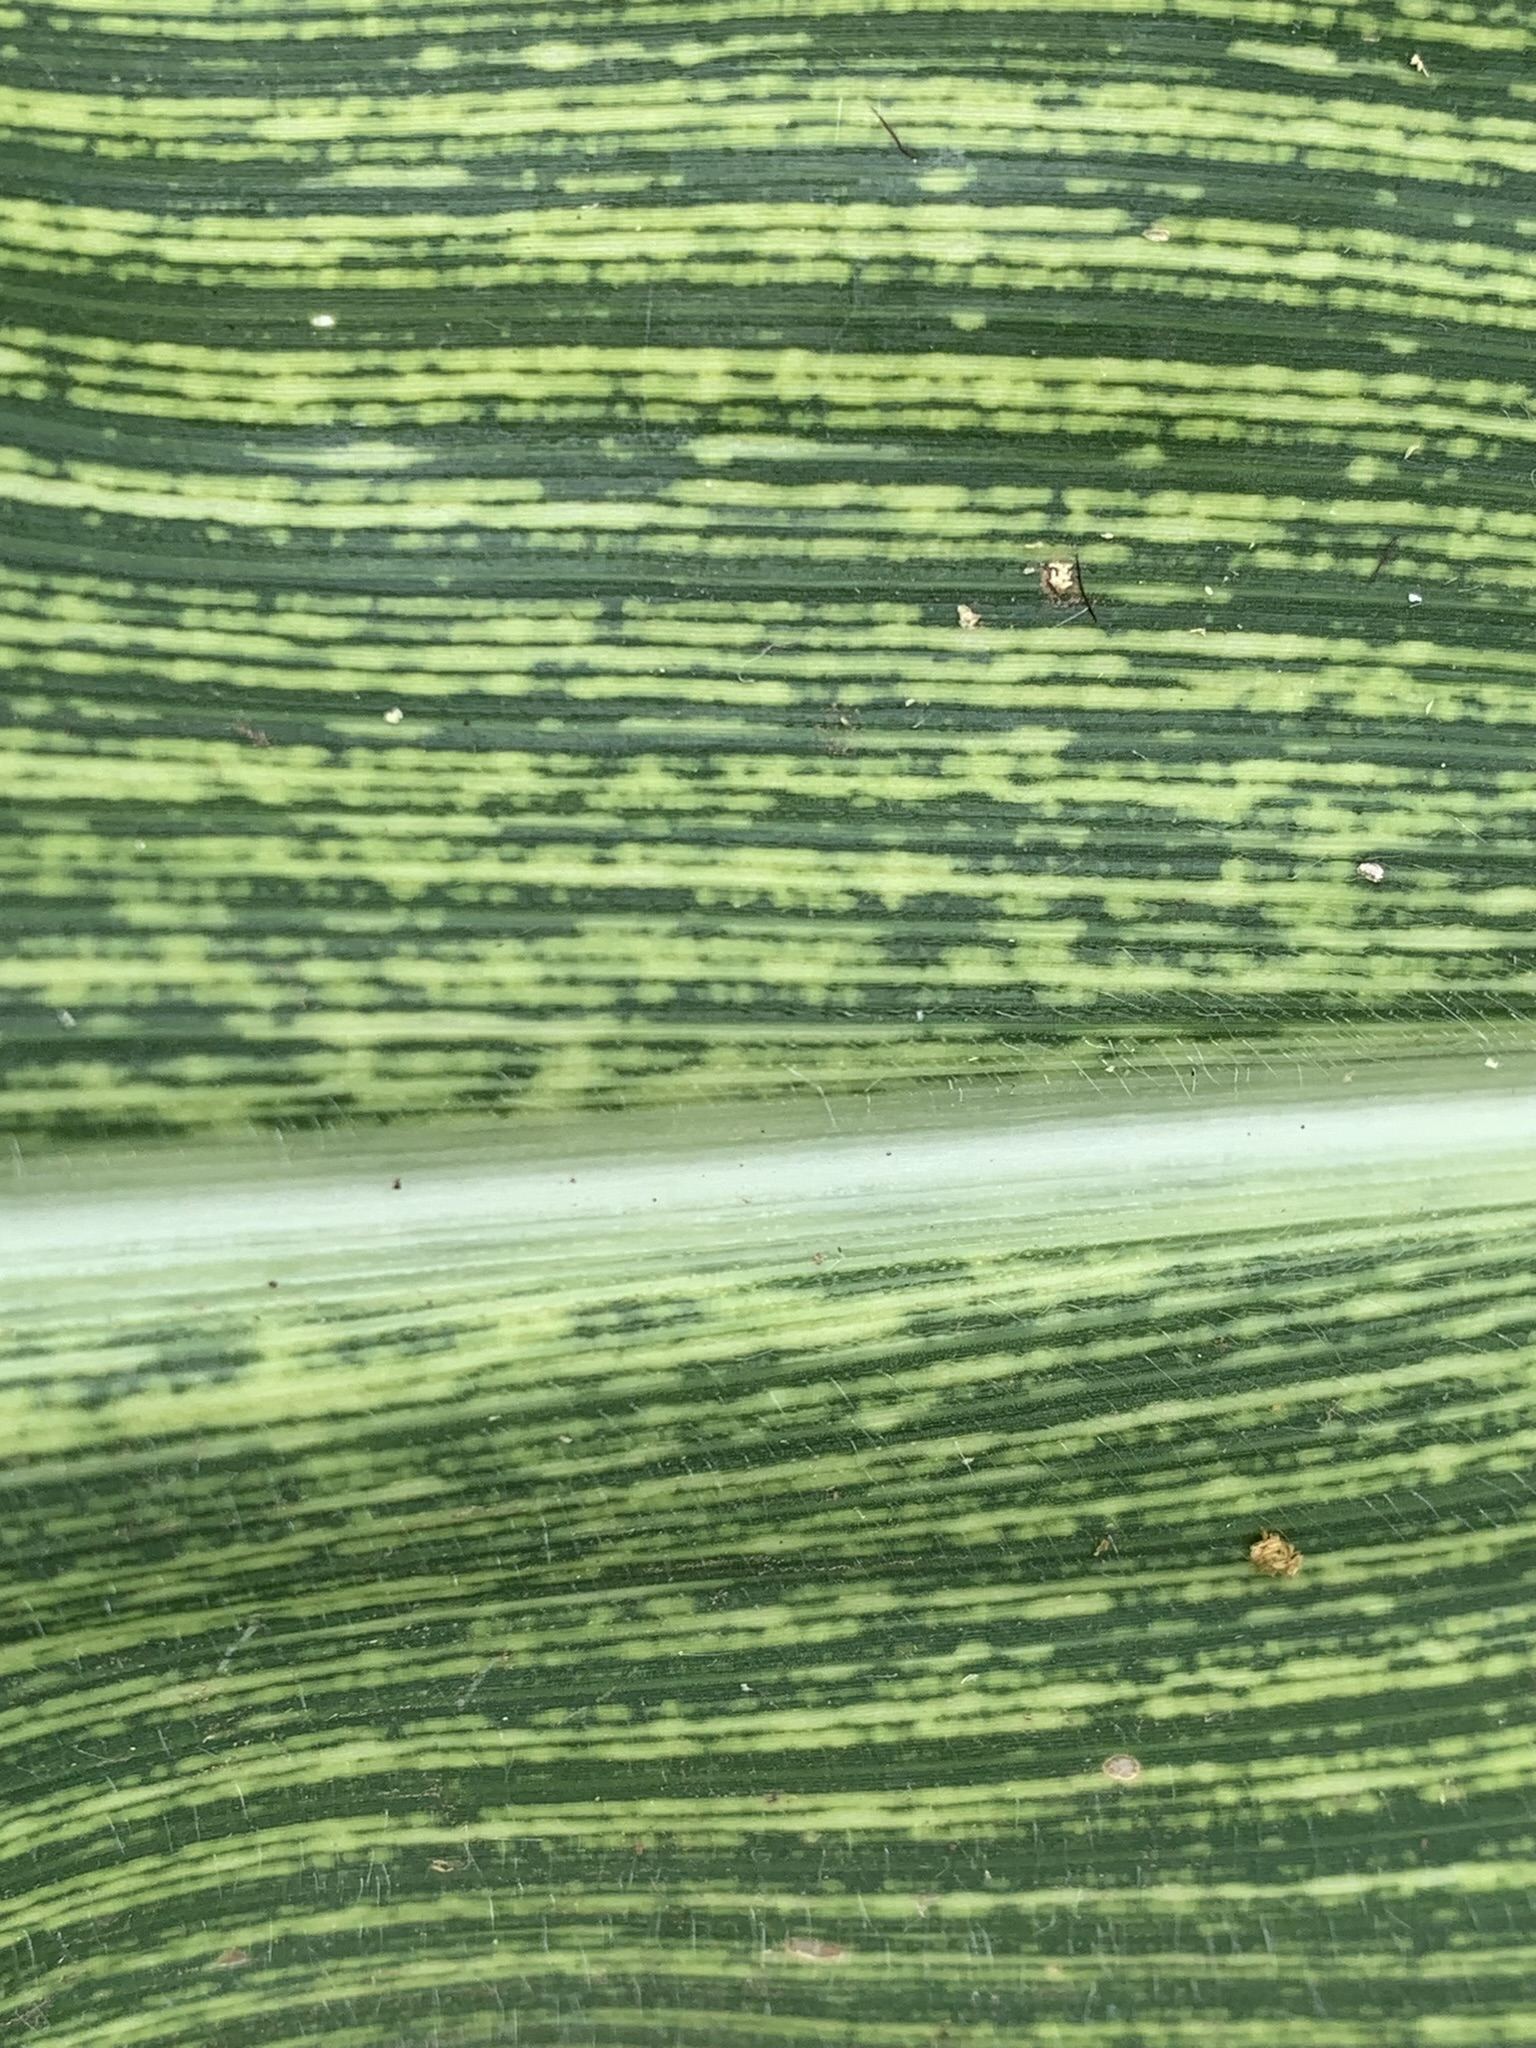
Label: MSV